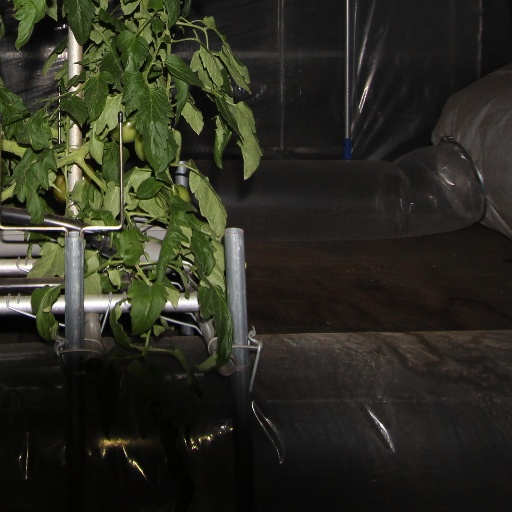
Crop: tomato